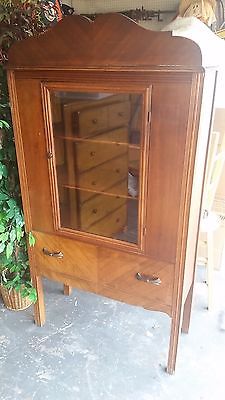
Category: cabinet